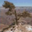
Label: pine_tree